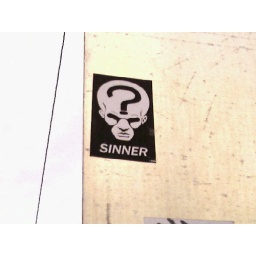
on the back side of a street sign on 400 s, by Pioneer park